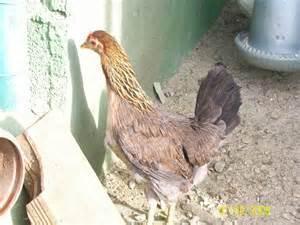
chicken